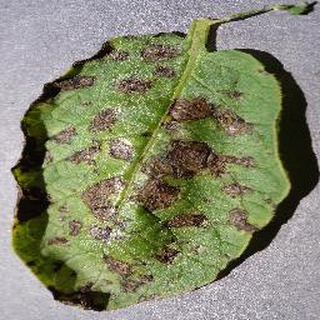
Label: potato_early_blight